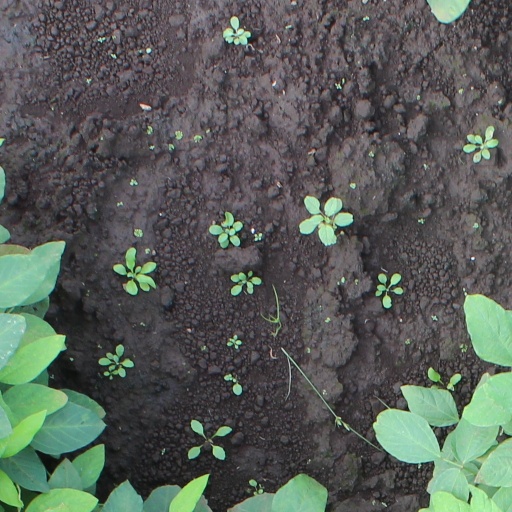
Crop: soybean